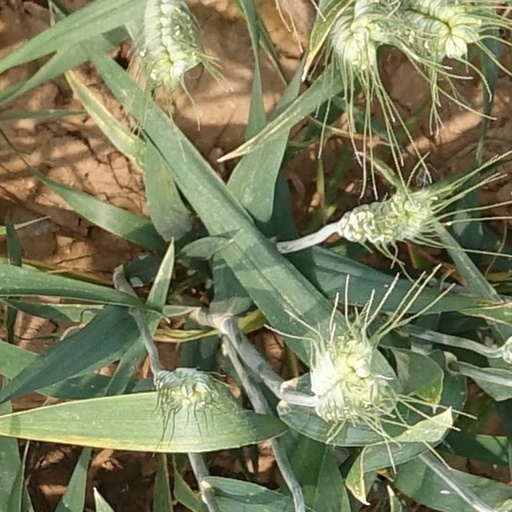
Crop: wheat